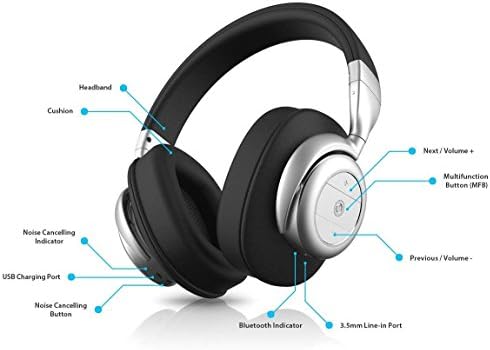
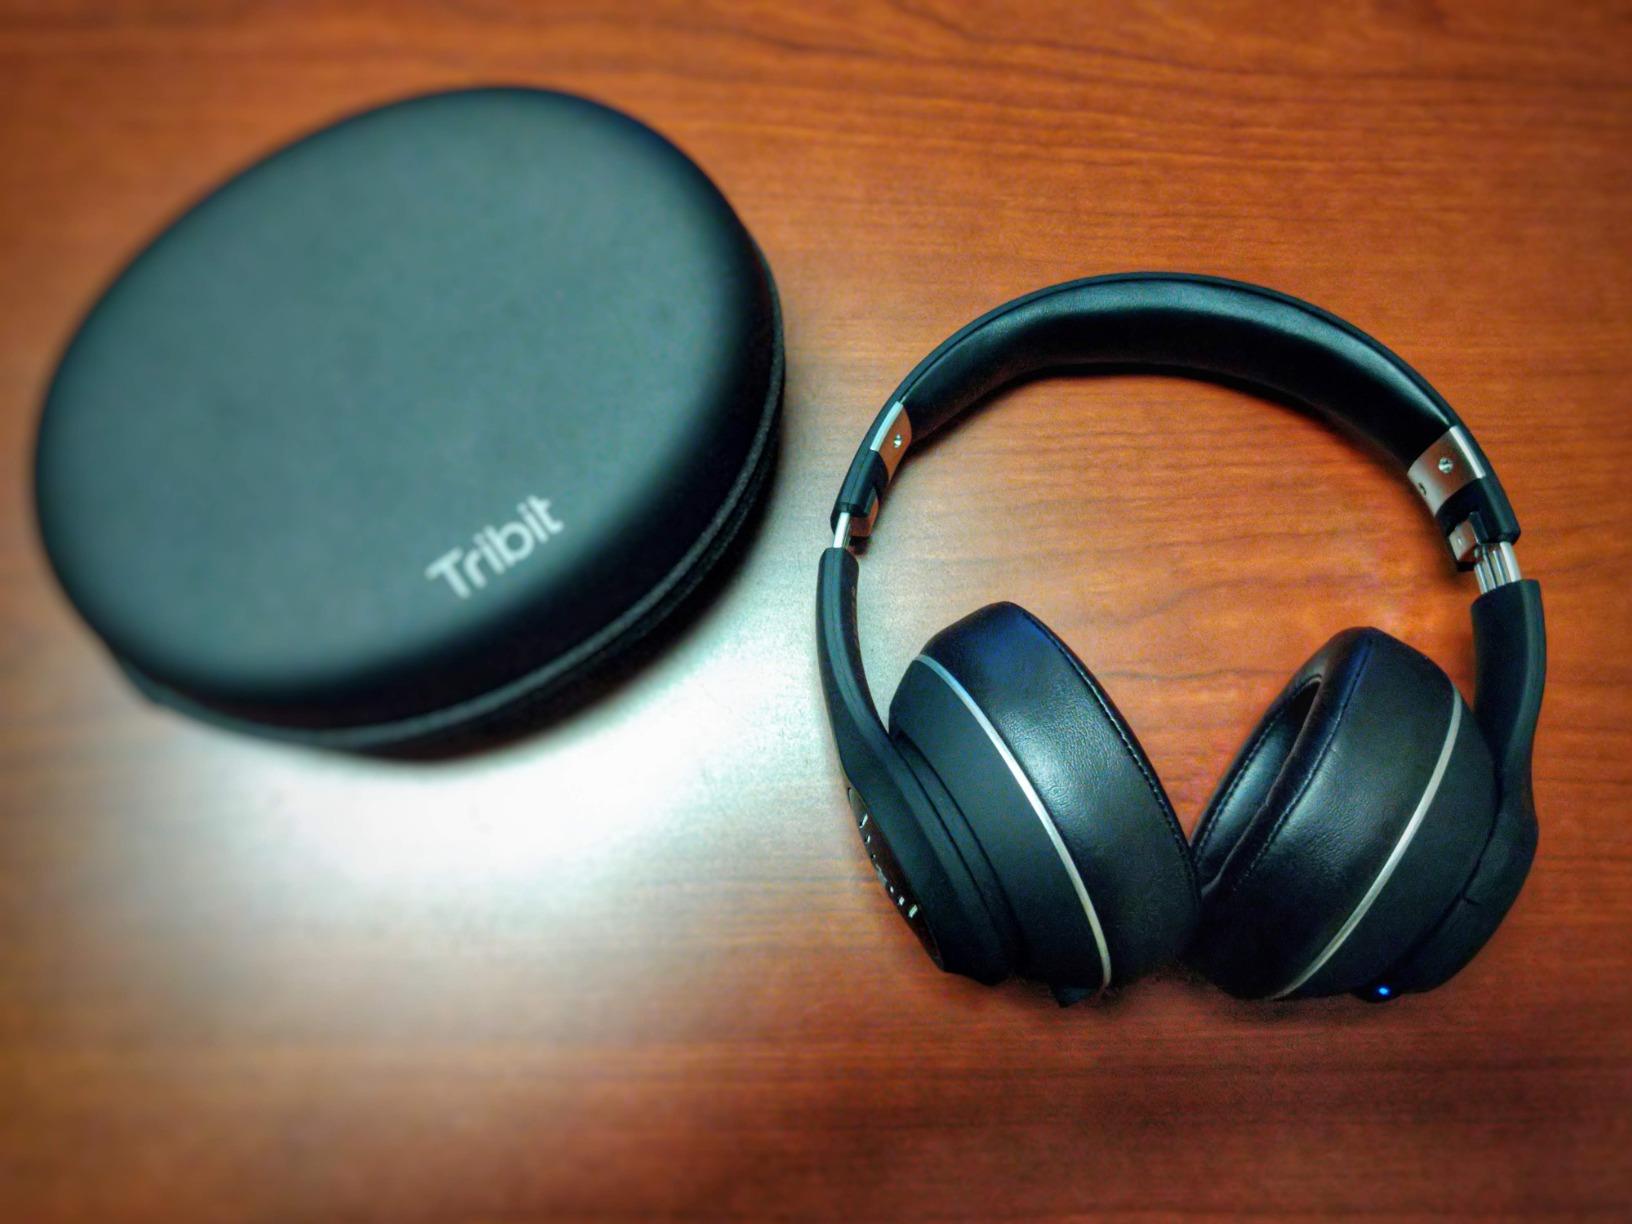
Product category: headphones
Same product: no